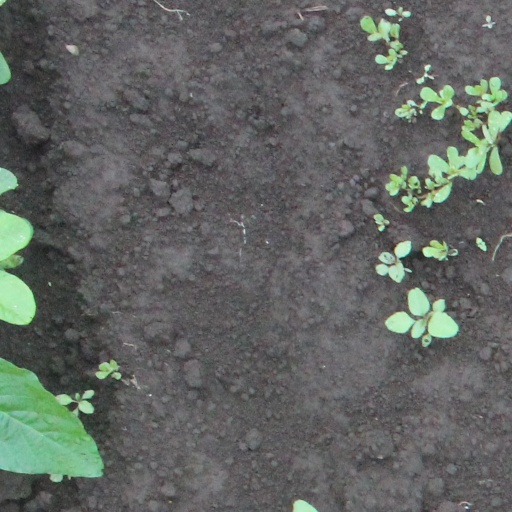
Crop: soybean